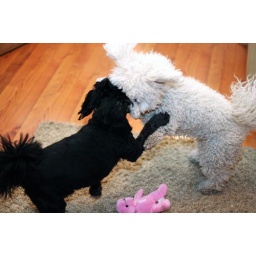
battle over the pink bear